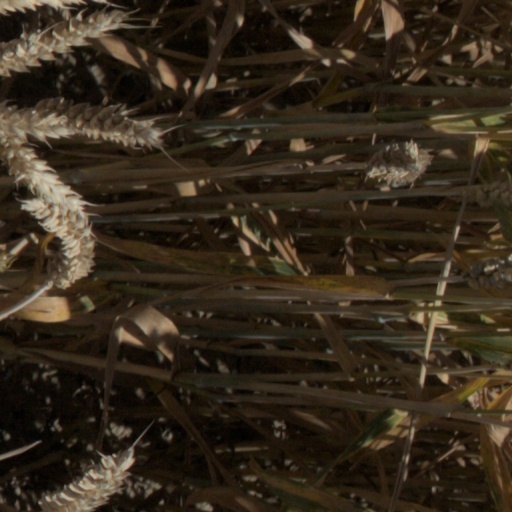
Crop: wheat